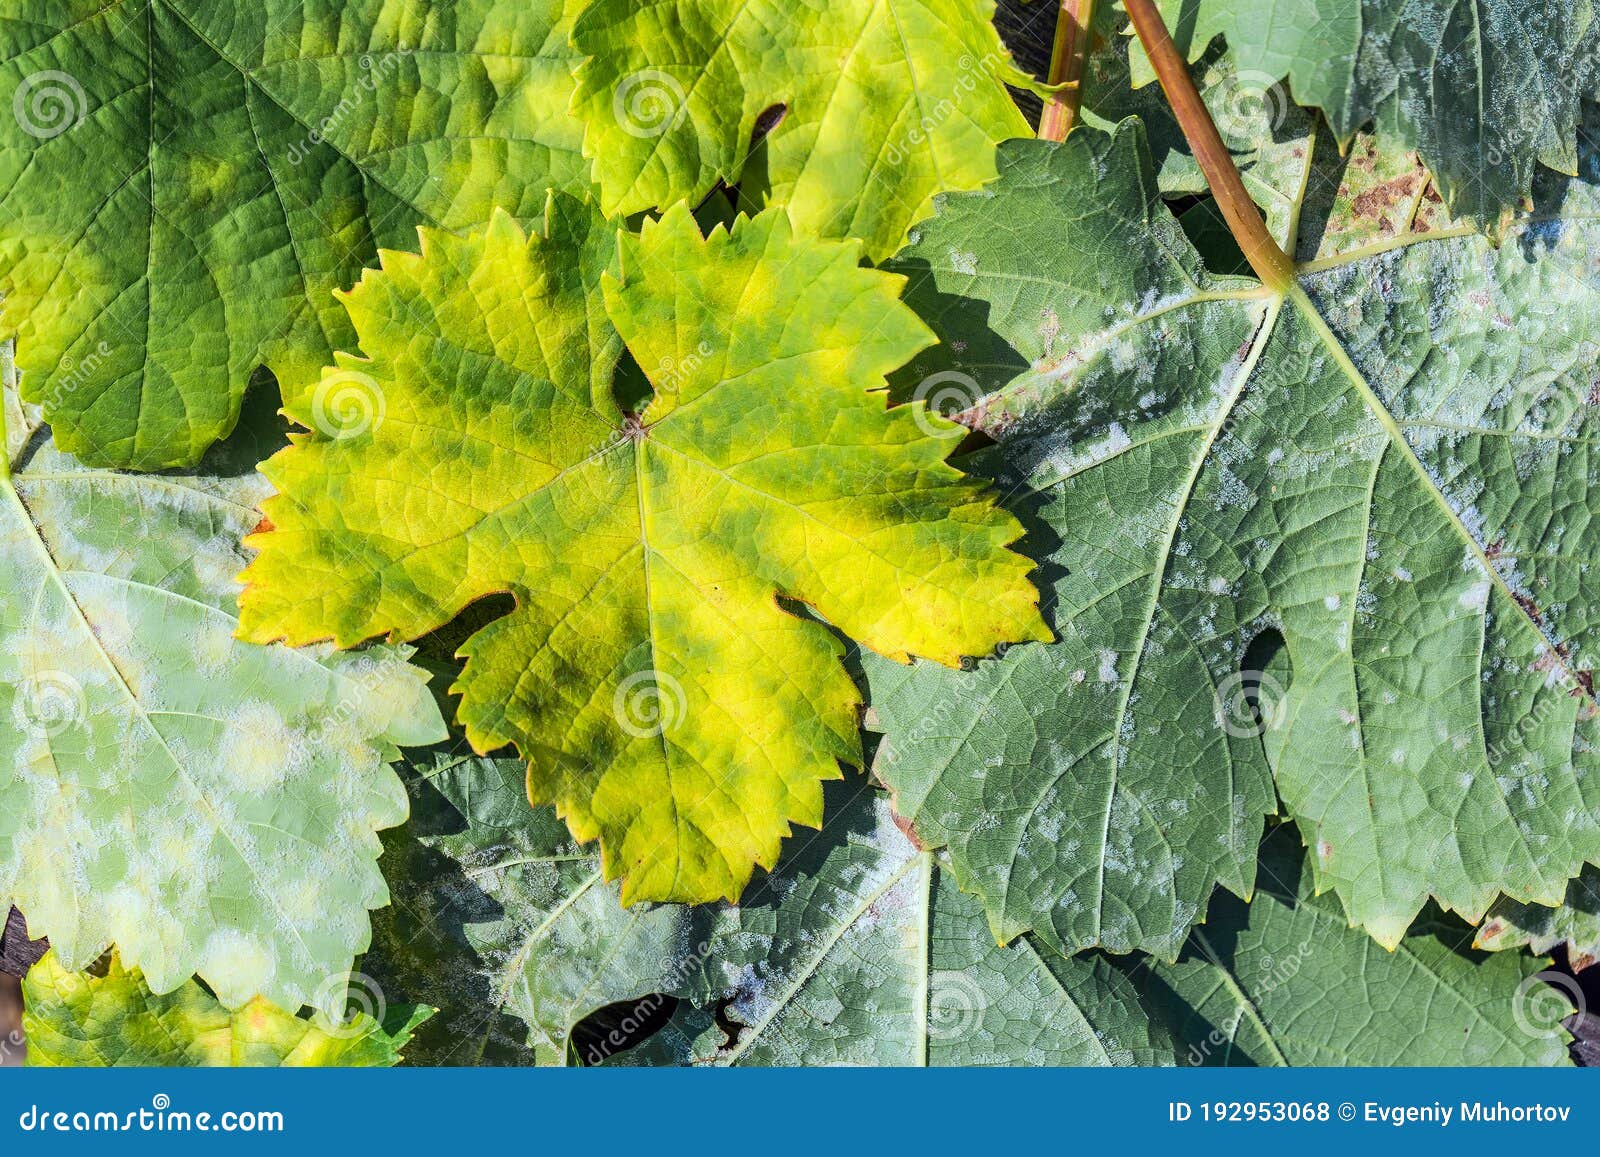
Plant: Grape
Disease: grape downy mildew